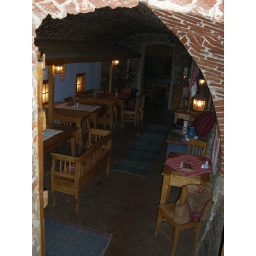
Traditional Slovak restaurant (one floor below street level)